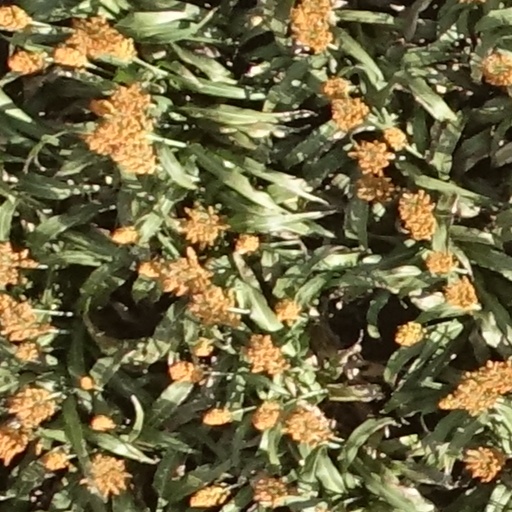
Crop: sorghum